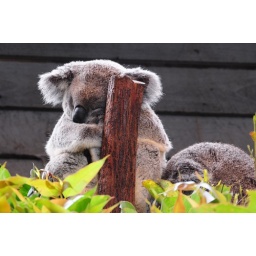
The cute little koala bear enjoying a morning nap in the Dreamworld Australian Wildlife.